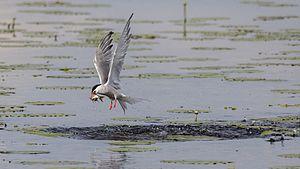
Le lac Feder est un lac du Bade-Wurtemberg.